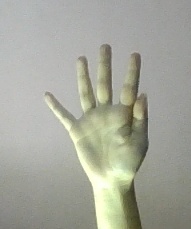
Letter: sheen